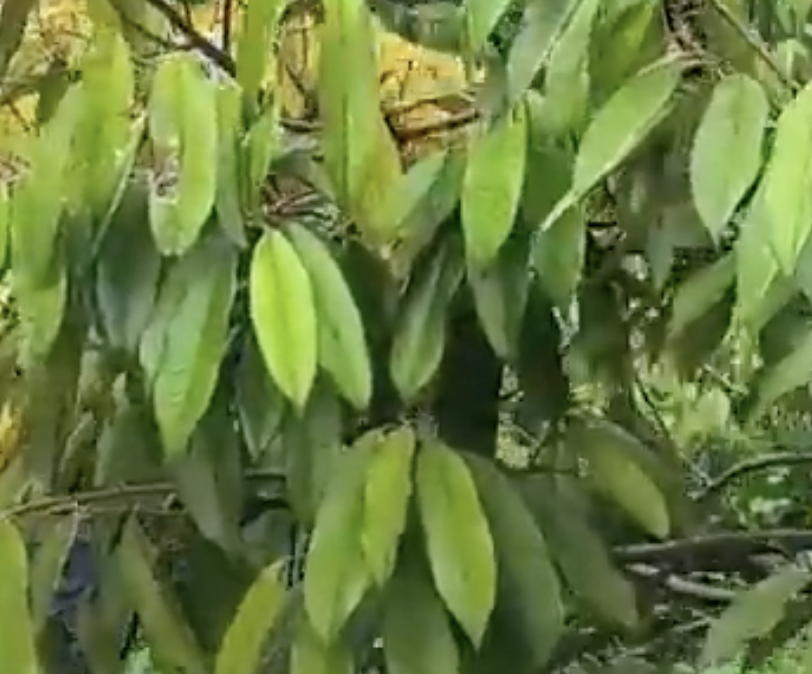
Label: yellow_leaf